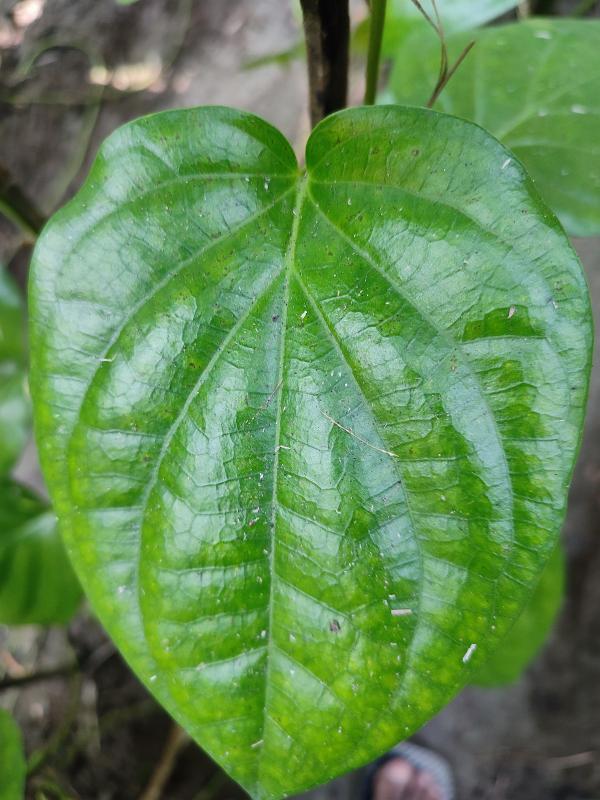
Label: Healthy_Leaf